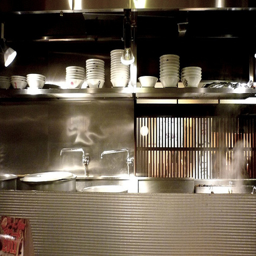
White bowls are stored on a metal shelf over a sink.
Two sinks sit below a shelf that holds stacks of white dishes.
A commercial stainless steel kitchen with white dishes
A shelf that has a lot of bowls stacked up.
A full view of a kitchen with white dishes and sinks.